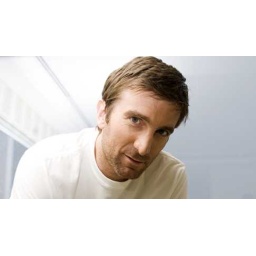
Sharlto in Japan white shirt